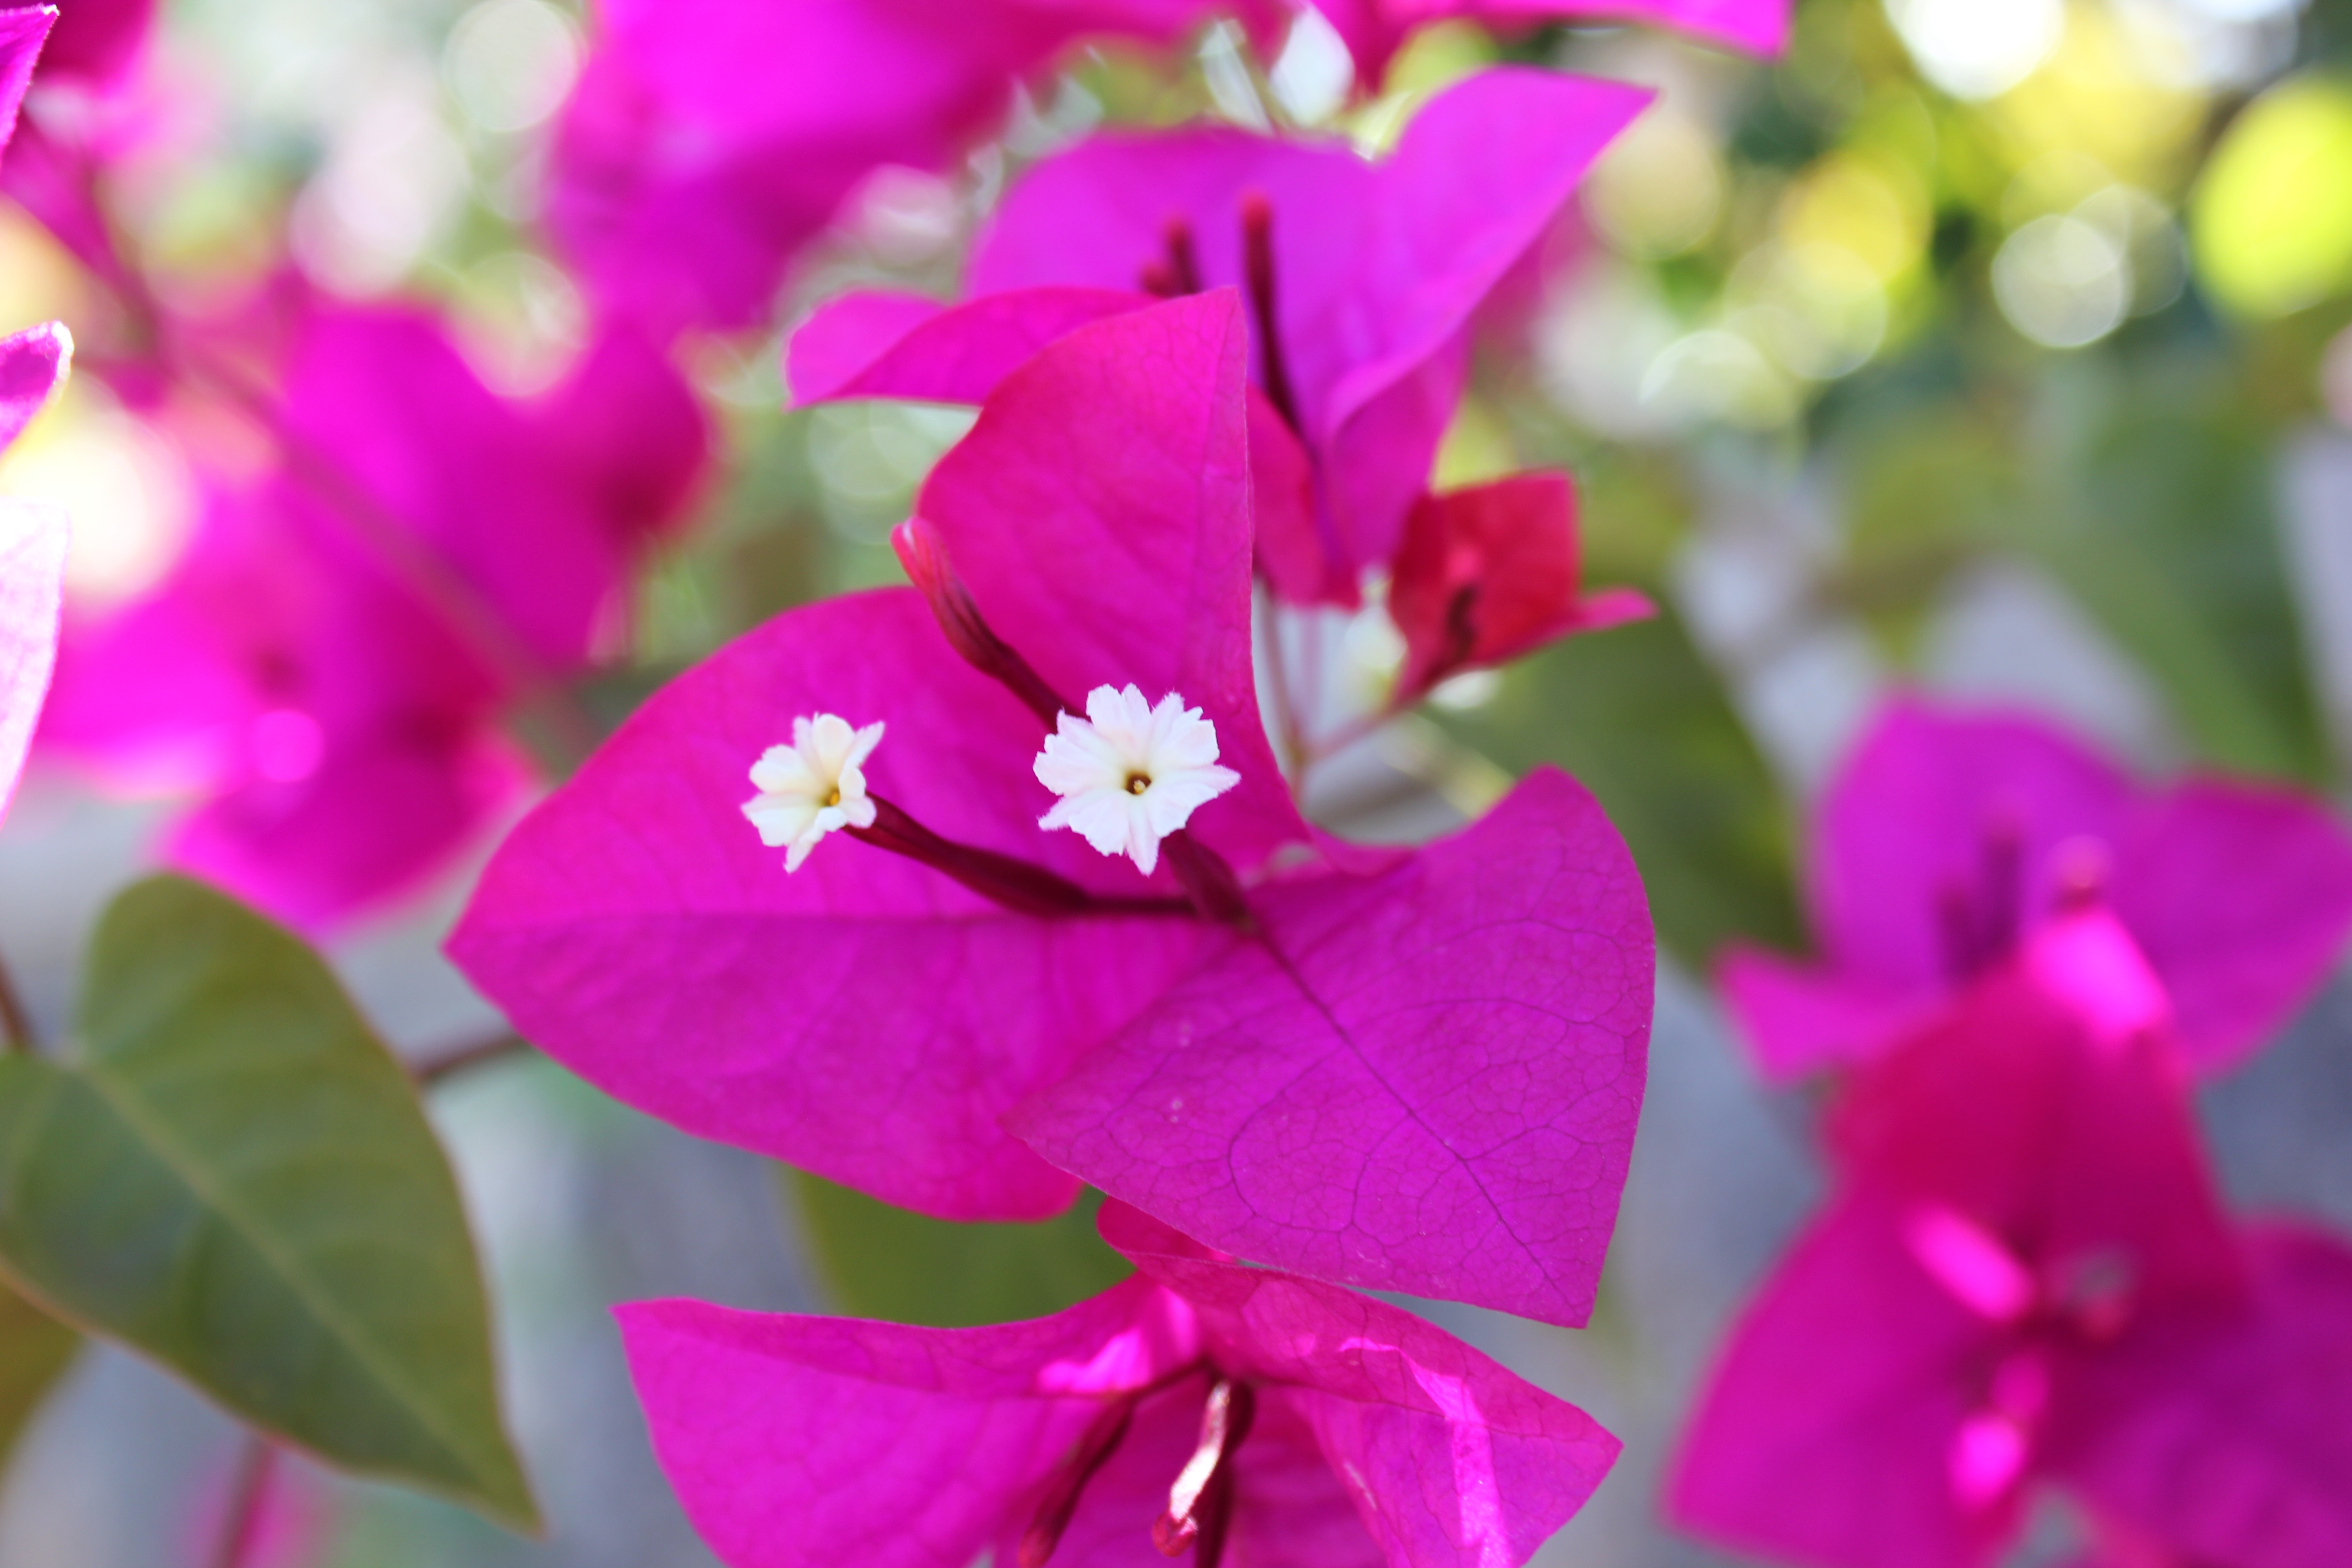
flower, pink, flora, plant, purple, macro photography, botany, petal, leaf, land plant, blossom, flowering plant, cattleya, wildflower, annual plant